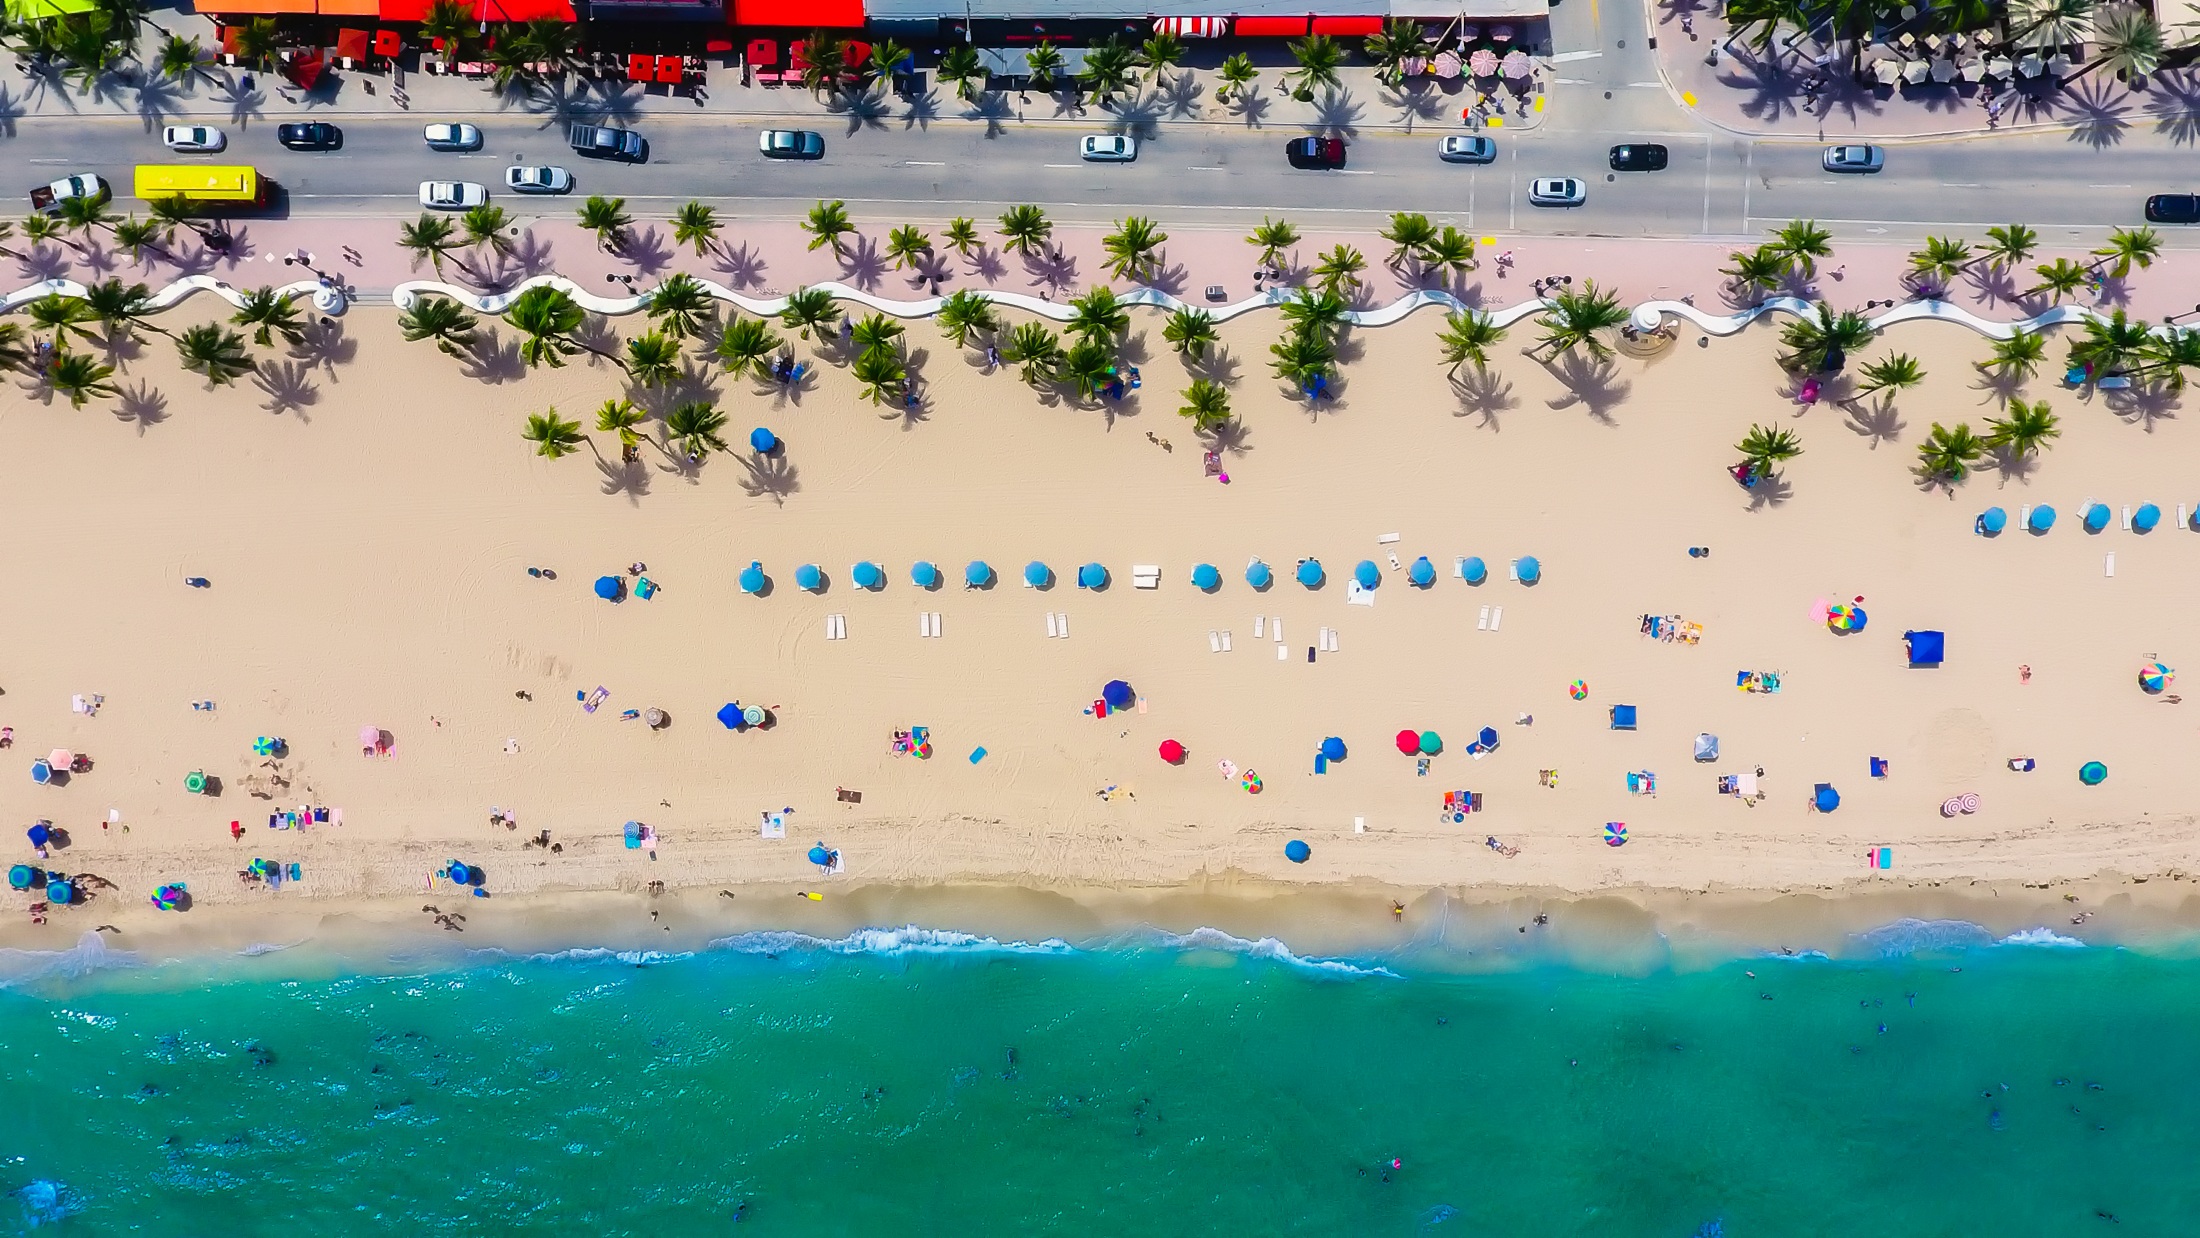
beach, sea, sand, ocean, flower, panorama, vacation, coastline, seaside, scenic, tropical, holiday, tourism, aerial view, drone view, hdr, relaxation, umbrellas, figures, florida, destination, fort lauderdale